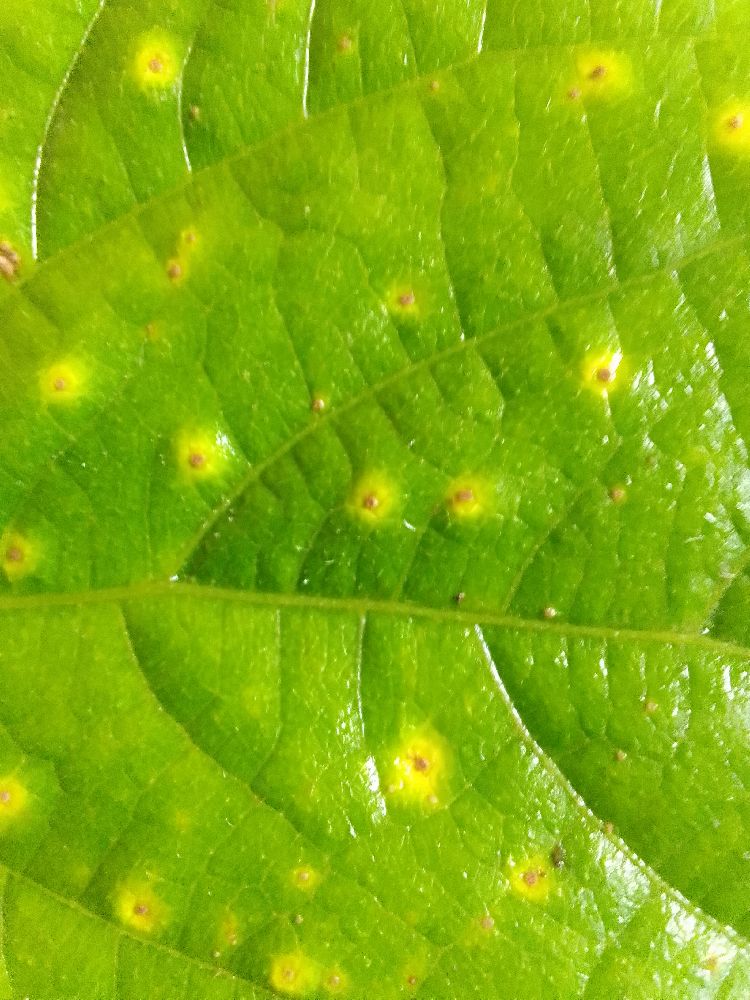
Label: rust